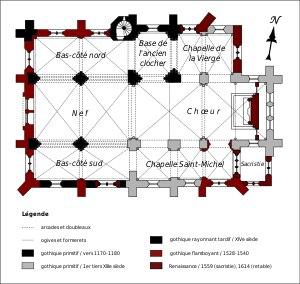
L'église Saint-Martin est une église catholique paroissiale située à Ermenonville, dans le département de l'Oise, en France. Ermenonville est érigée en paroisse par le chapitre Notre-Dame de Senlis en 1213. La construction de l'église avait commencé dès 1170 / 1180 par le clocher, mais s'était interrompue par la suite, et le voûtement du chœur n'est certainement pas achevé avant le second quart du XIIIᵉ siècle. Tout le chœur appartient à la première période gothique. Au XIVᵉ siècle, l'on commence à bâtir une nouvelle nef, mais il est probable que la guerre de Cent Ans ne permet pas de procéder à son voûtement. En 1528, les paroissiens décident un important programme de réparation de l'église, principalement du chœur et des toitures. Six ans plus tard, ils veulent doter l'église d'une nouvelle nef. Ce chantier dure de 1534 à 1540, ce qui n'est pas bien long, puisque les grandes arcades du XIVᵉ siècle sont maintenues. Les voûtes de la nef et les bas-côtés, presque entièrement reconstruites, affichent le style gothique flamboyant. Quelques fenêtres sont encore refaites un peu plus tard.